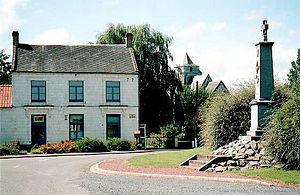
Mairie de Frévin-Capelle (Pas de Calais, France).
Frévin-Capelle est une commune française située dans le département du Pas-de-Calais en région Hauts-de-France.